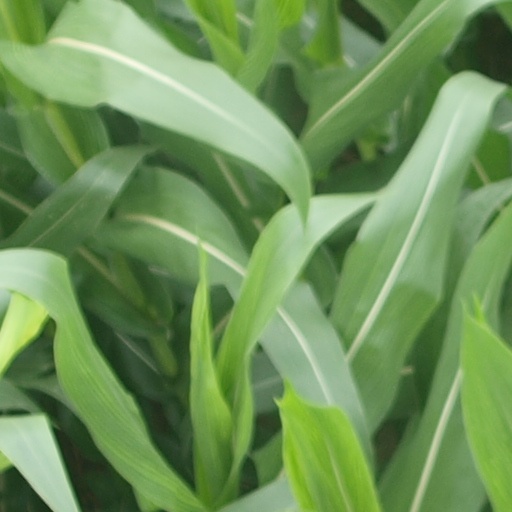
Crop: maize; corn